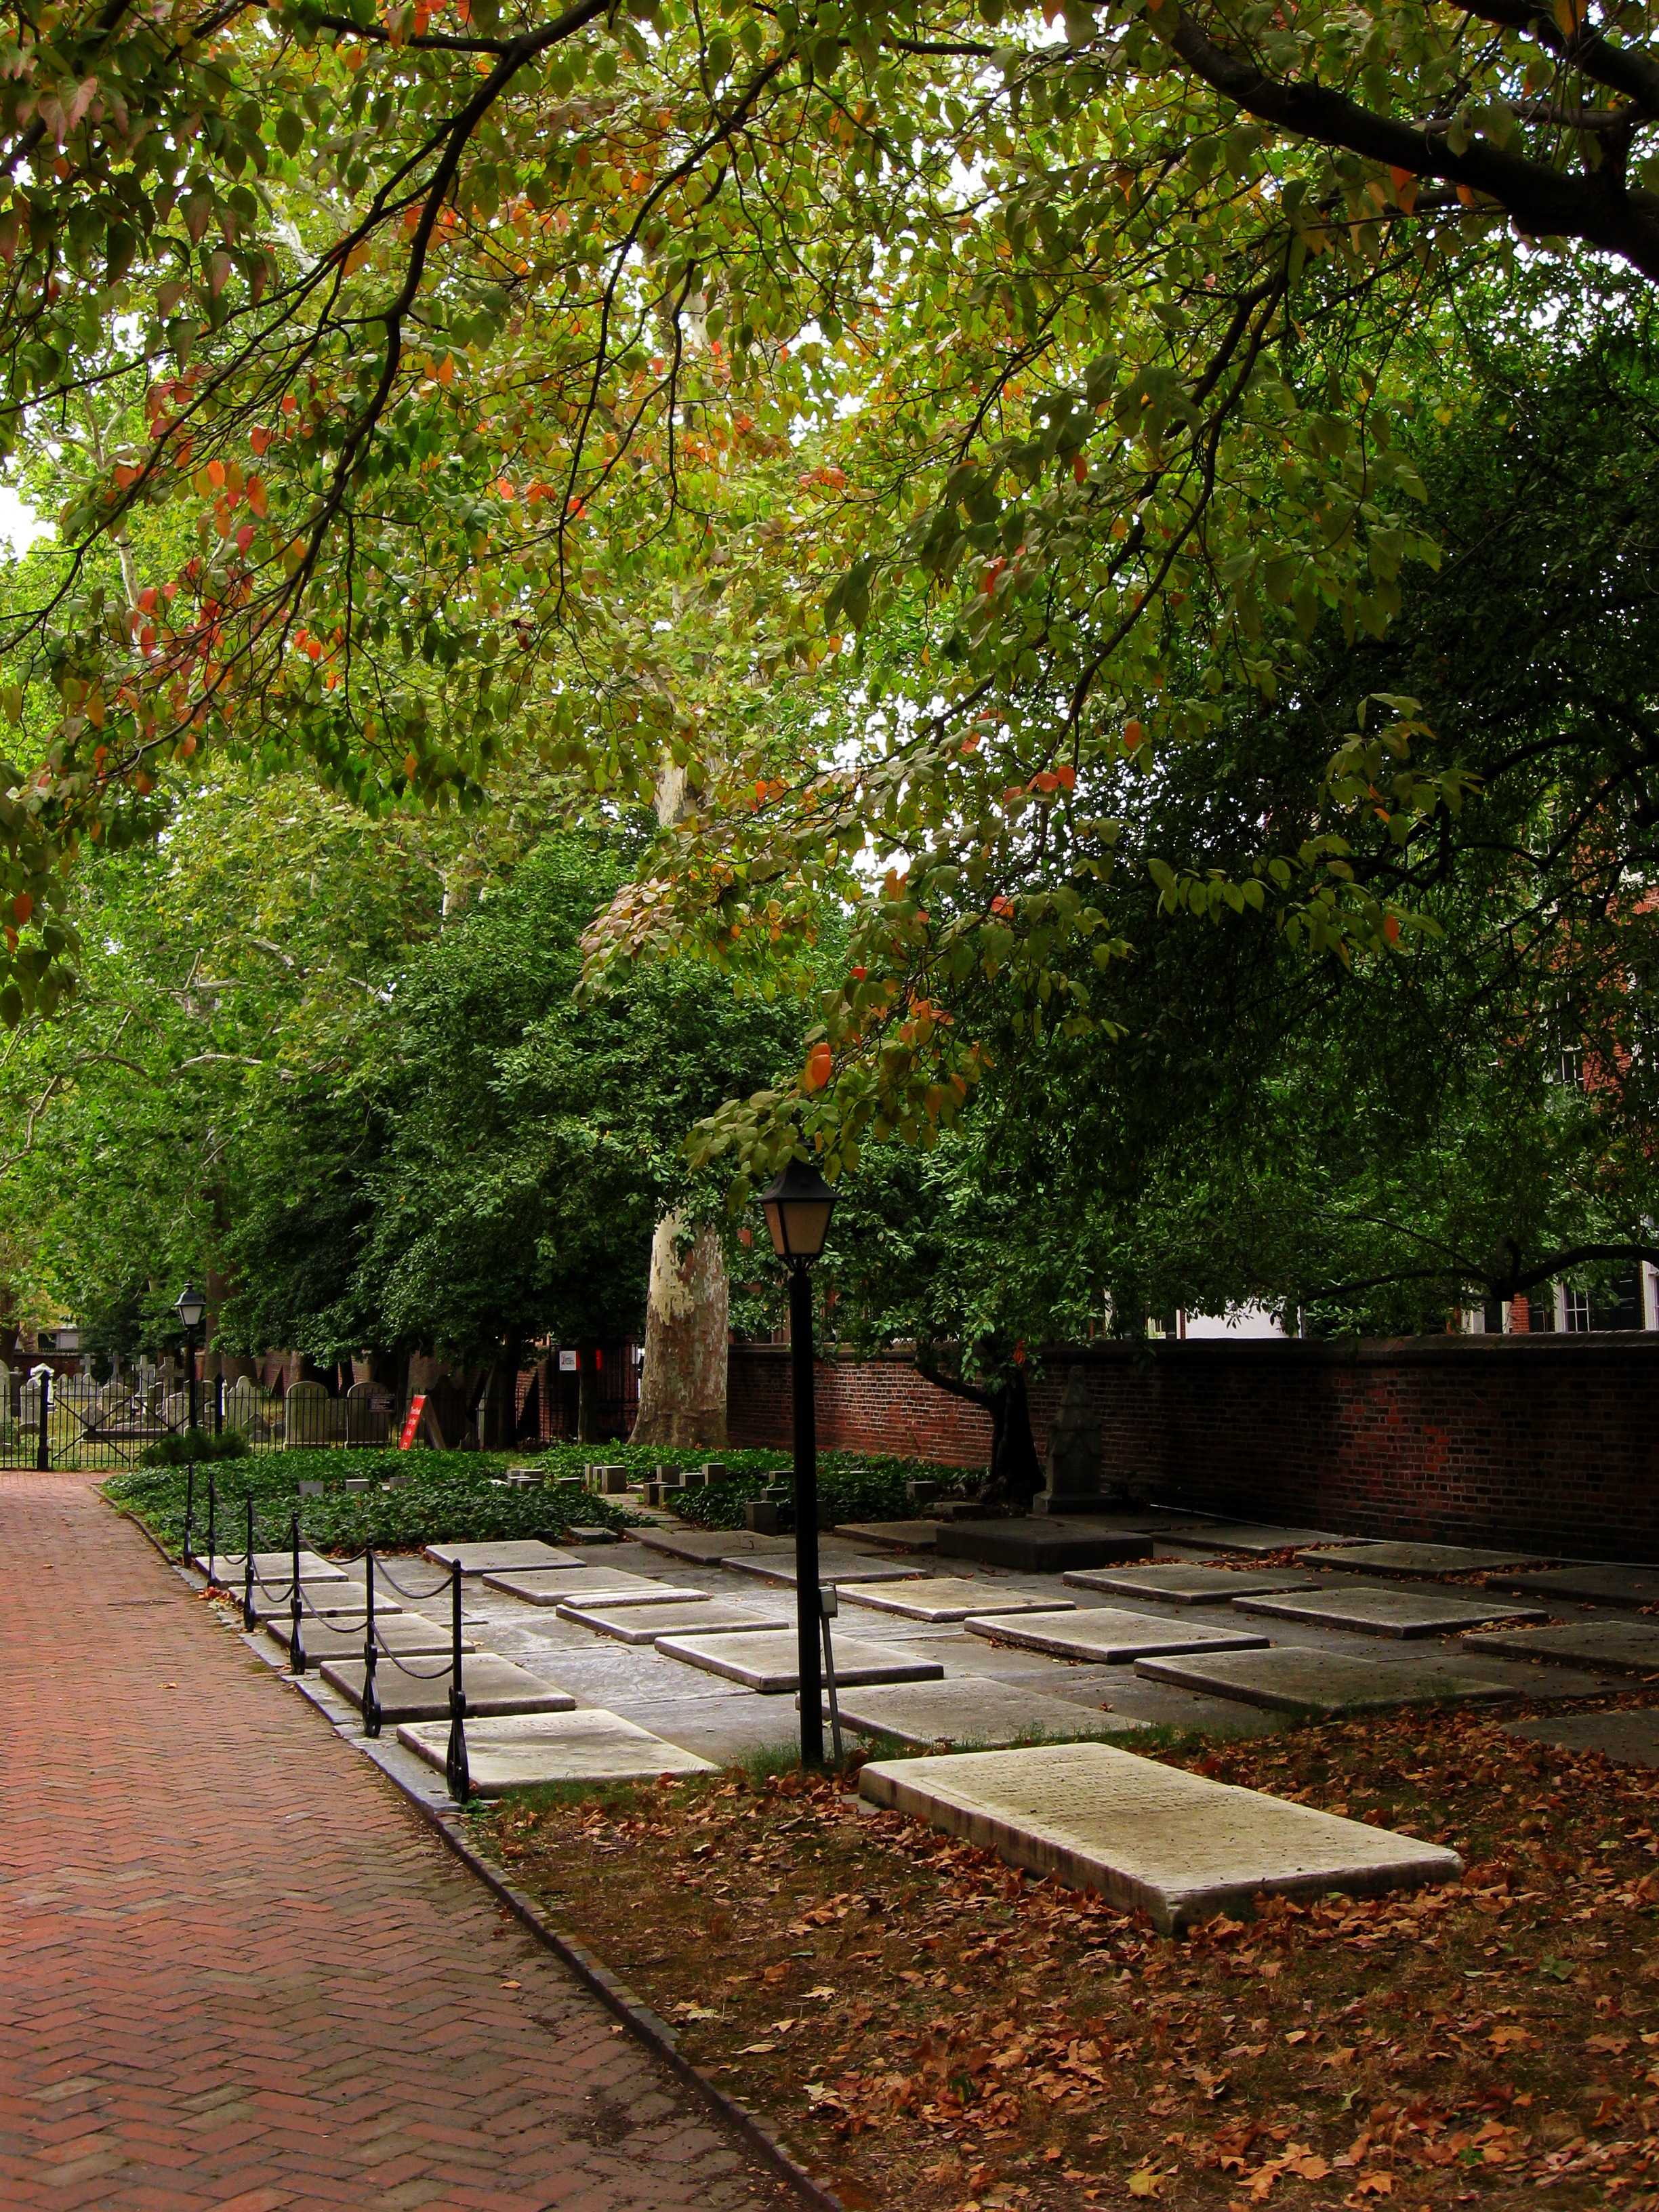
tree, plant, sunlight, leaf, sidewalk, flower, town, city, downtown, square, autumn, park, backyard, landmark, botany, garden, brick, season, woodland, philadelphia, woody plant